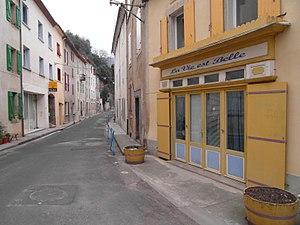
Rennes-les-Bains, rue centrale
Rennes-les-Bains ou Les Banhs de Rènnas en occitan languedocien, est une commune française, située dans le département de l'Aude en région Occitanie.